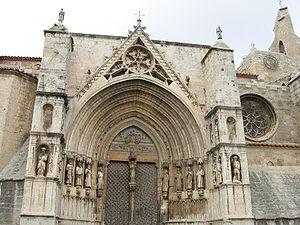
Morella - Portail de l'église archipresbytérale.